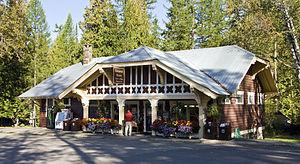
Magasin général duLac McDonald, parc national des Glaciers, Montana, Etats-Unis